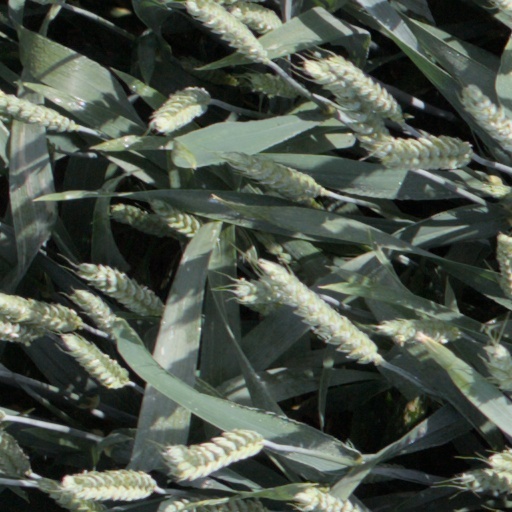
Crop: wheat